George Francis McGinnis

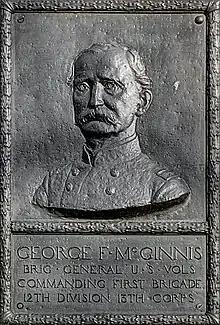
Bronze relief portrait of McGinnis by T.A.R. Kitson at Vicksburg National Military Park

On 4 April 1863, McGinnis was promoted to brigadier general of volunteers, to rank from 29 November 1862. He was in command of a brigade in the District of Eastern Arkansas. After a time of garrison duty, McGinnis was appointed to command the 1st Brigade in Alvin P. Hovey's 12th Division of the XIII Corps, commanded by John A. McClernand. McGinnis's brigade was heavily engaged in the Battle of Champion Hill and fought with distinction. During the siege of Vicksburg, his troops occupied a length of siege lines in the center of the Union army near Fort Garrott. A bronze plaque of McGinnis is located near this spot.